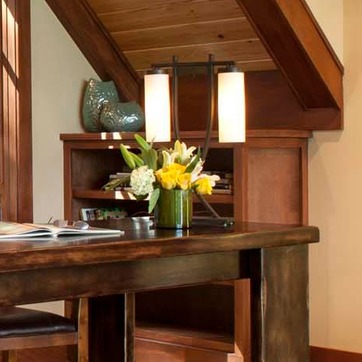
Material: foliage